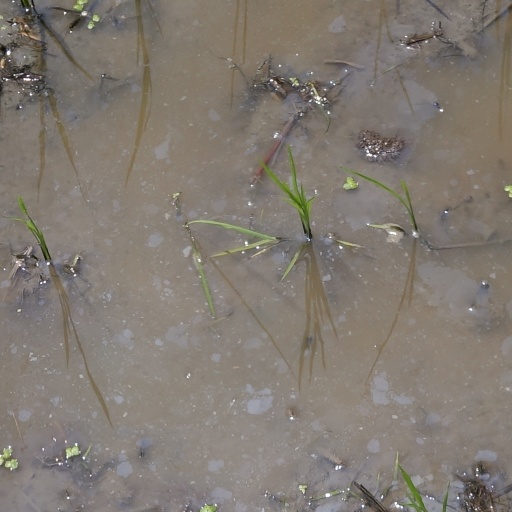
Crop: rice